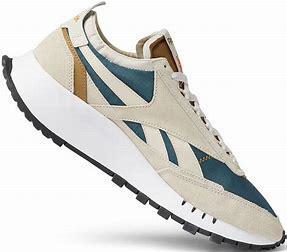
Brand: Reebok
Model: Classic